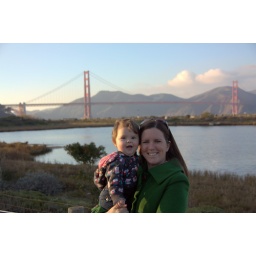
annie and mommy in front of golden gate bridge